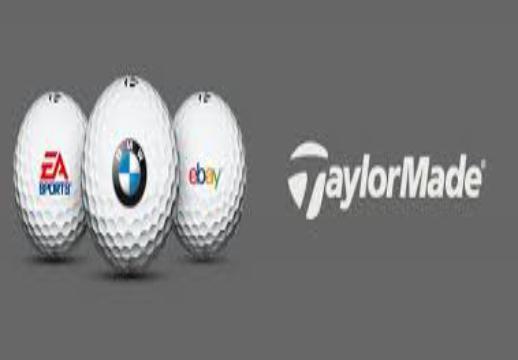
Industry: Sports